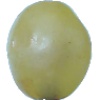
Label: Grape White 1